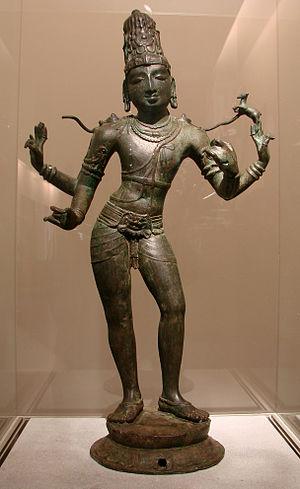
Shiva. Inde, Tamil Nadu, époque Chola, 11ème siècle. Musée Guimet, Paris.